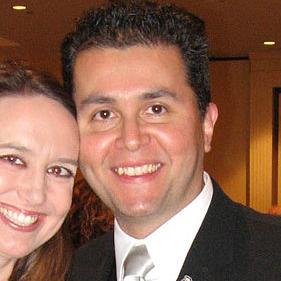
Age: 37